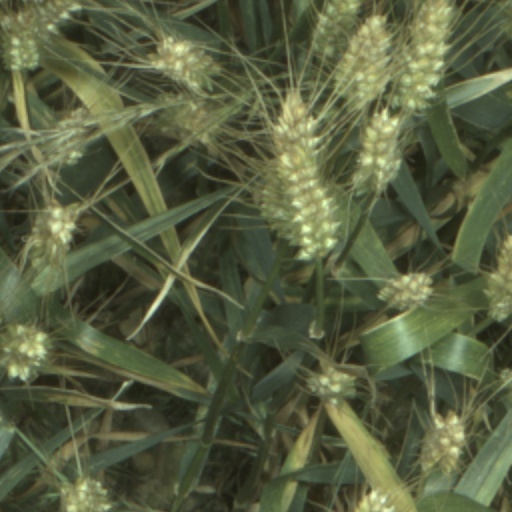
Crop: wheat